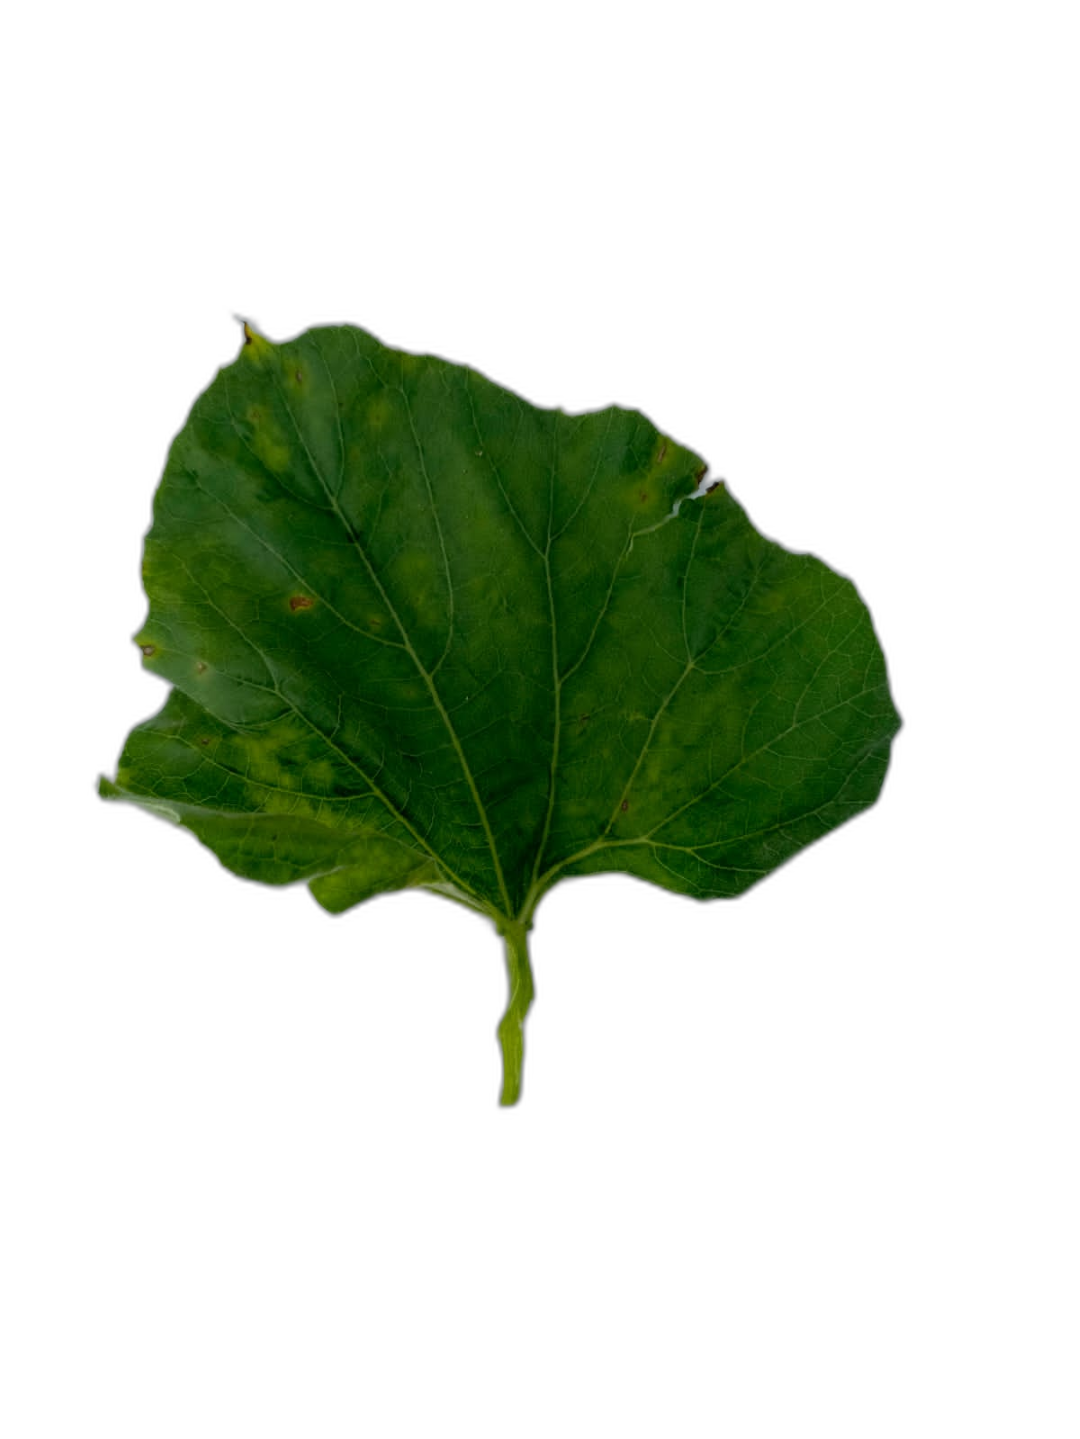
Crop: Bottle Gourd
Label: Alternaria_Leaf_Blight